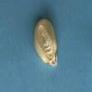
Maize quality: Good